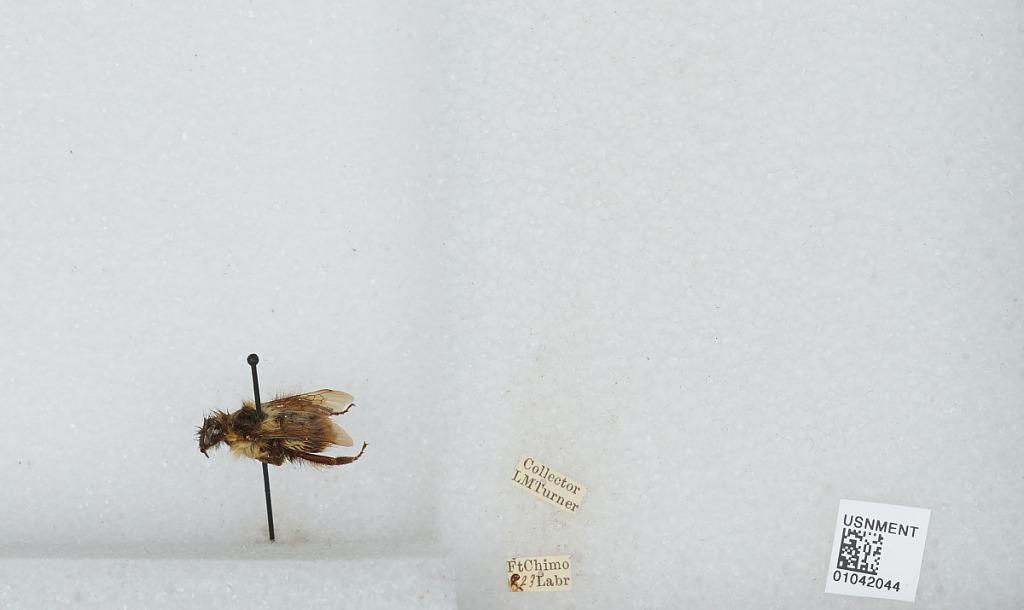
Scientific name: Bombus sp.
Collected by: L. Turner
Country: Canada
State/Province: Quebec
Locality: Kuujjuaq
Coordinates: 58.1067, -68.3986